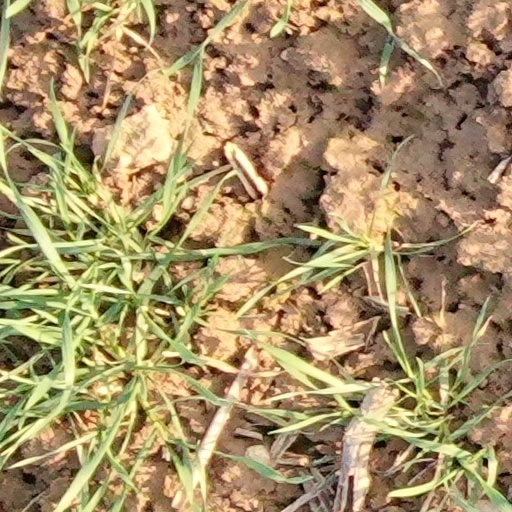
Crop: wheat